Prachov Rocks

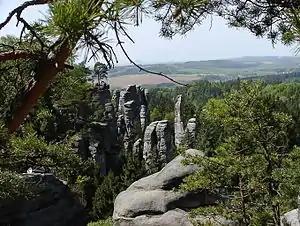
Rock towers of Prachov Rocks

The Prachov Rocks are a rock formation in the Czech Republic approximately 5 kilometres west of Jičín. Since 1933, they have been a protected natural reserve. The region where the formations are located is called Bohemian Paradise, Český ráj in Czech.